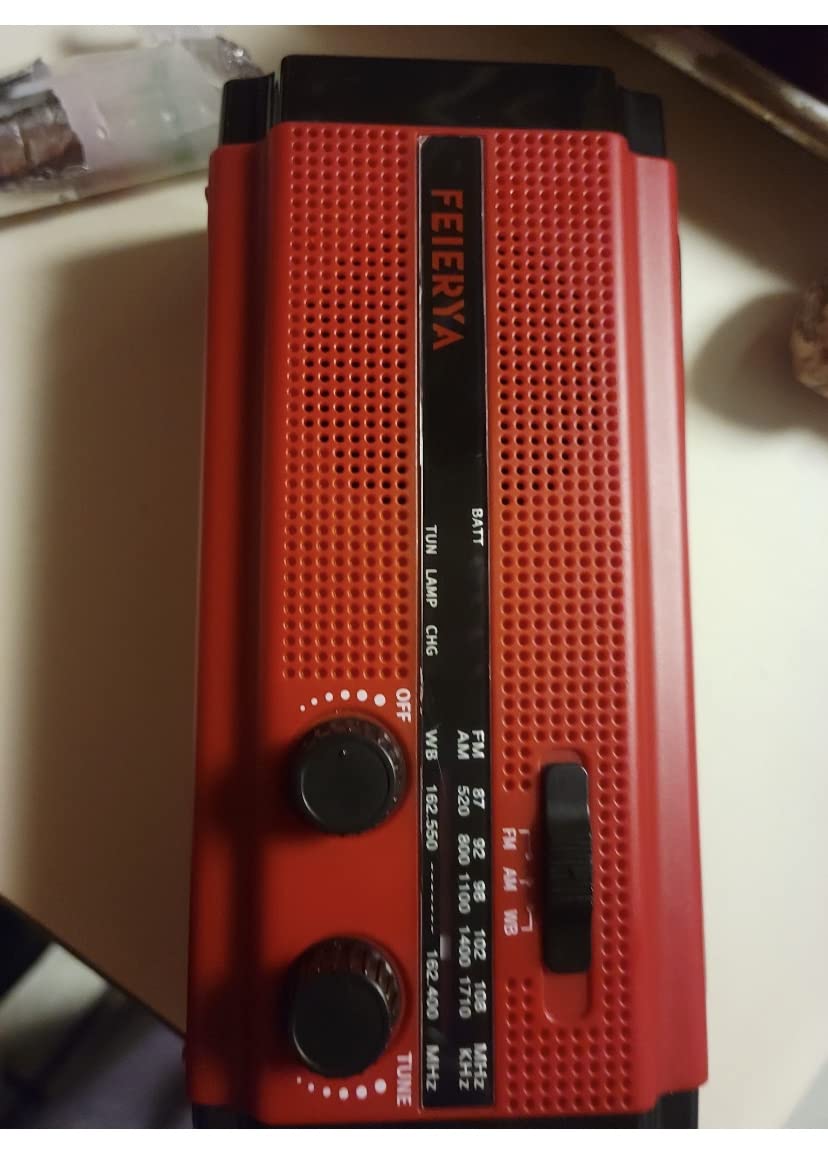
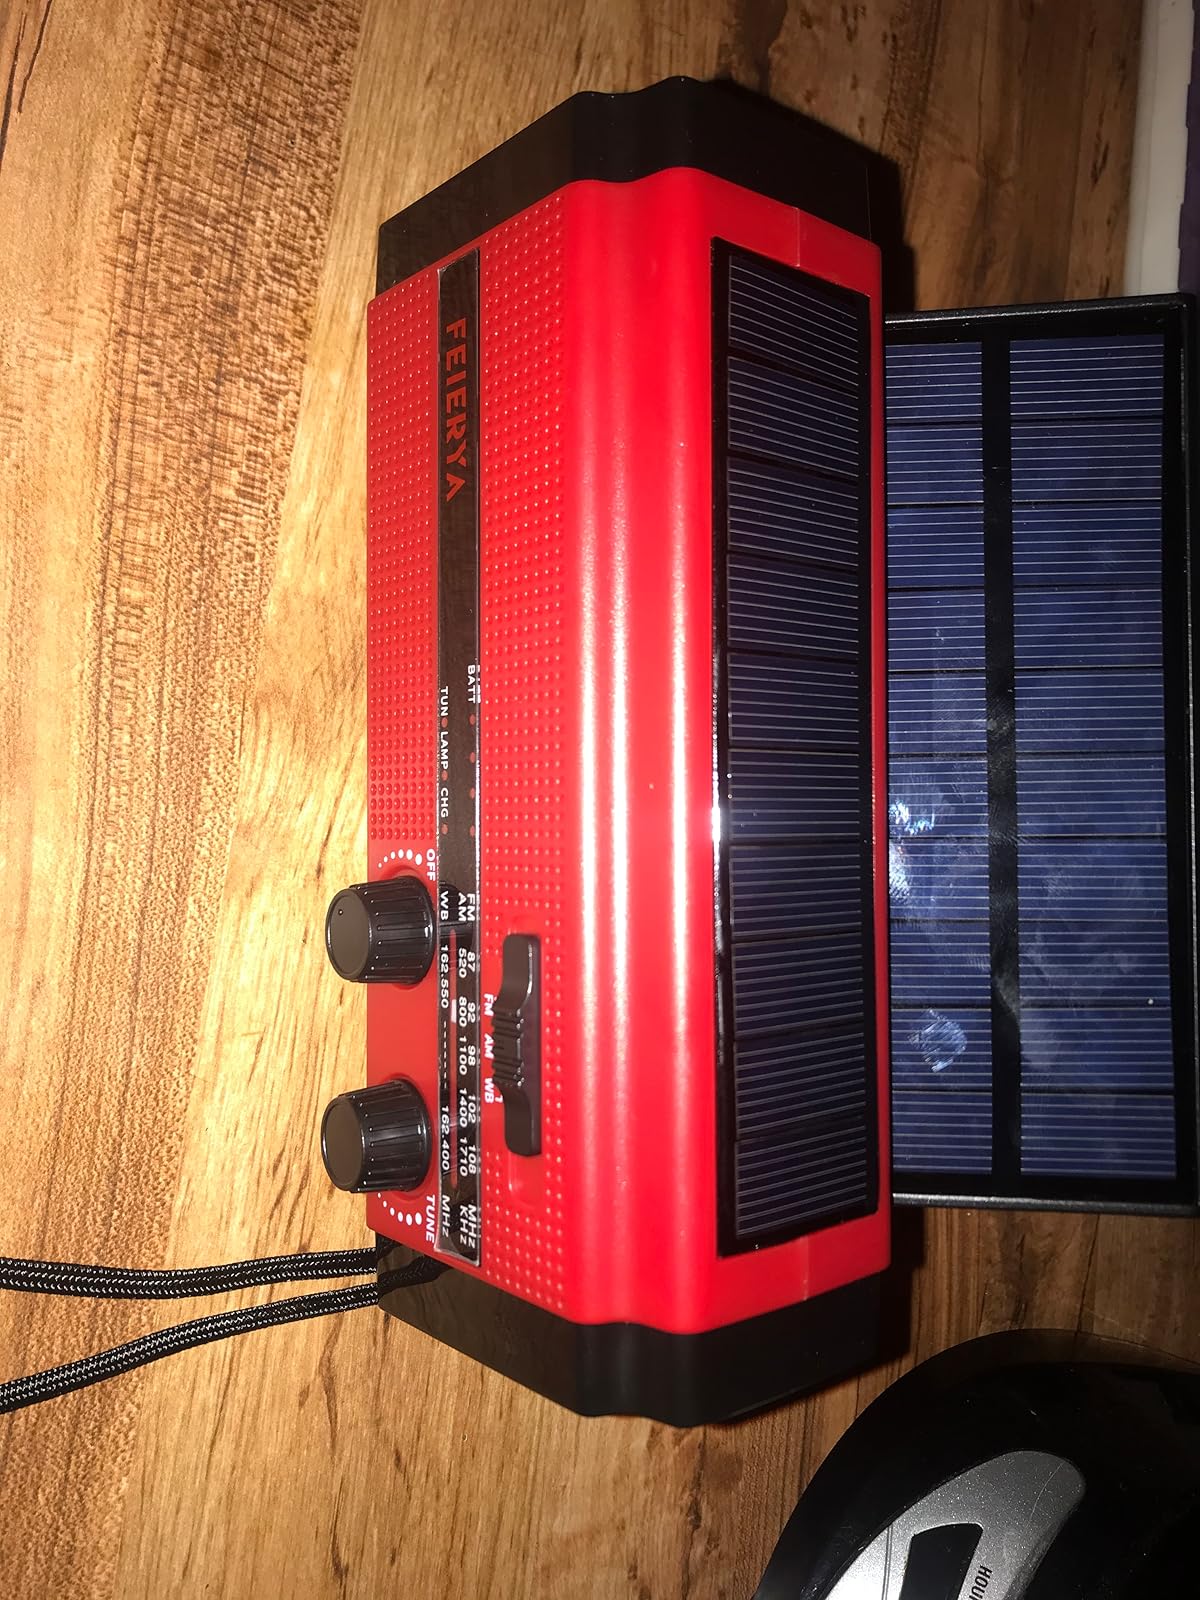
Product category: radio
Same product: yes